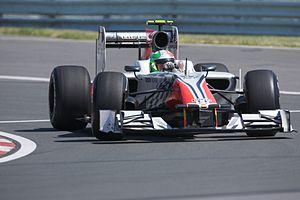
Le Grand Prix automobile du Canada 2011, disputé le 12 juin 2011 sur le circuit Gilles-Villeneuve, à Montréal, est la 846ᵉ épreuve du championnat du monde de Formule 1 courue depuis 1950, la septième manche du championnat 2011 et la quarante-et-unième édition de l'épreuve comptant pour le championnat du monde.